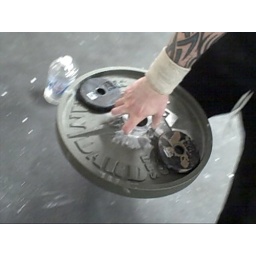
Lifitng a 45lbs plate plus two 2.5lbs plates by the hub